Norape ovina

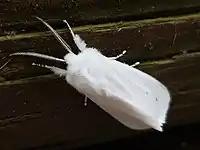
Adult

Its wingspan is 27–33 mm. Adults are on wing from April to May and from July to October. There are two per year in the north, likely more in south.